Iozen

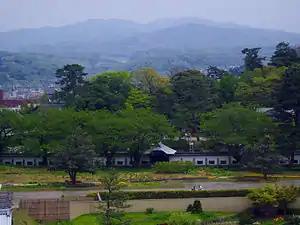
View of Mt Iwozen from Kanazawa Castle

, also Iozen, is a tall mountain in Japan, on the border of Kanazawa City, Ishikawa and Nanto City, Toyama.